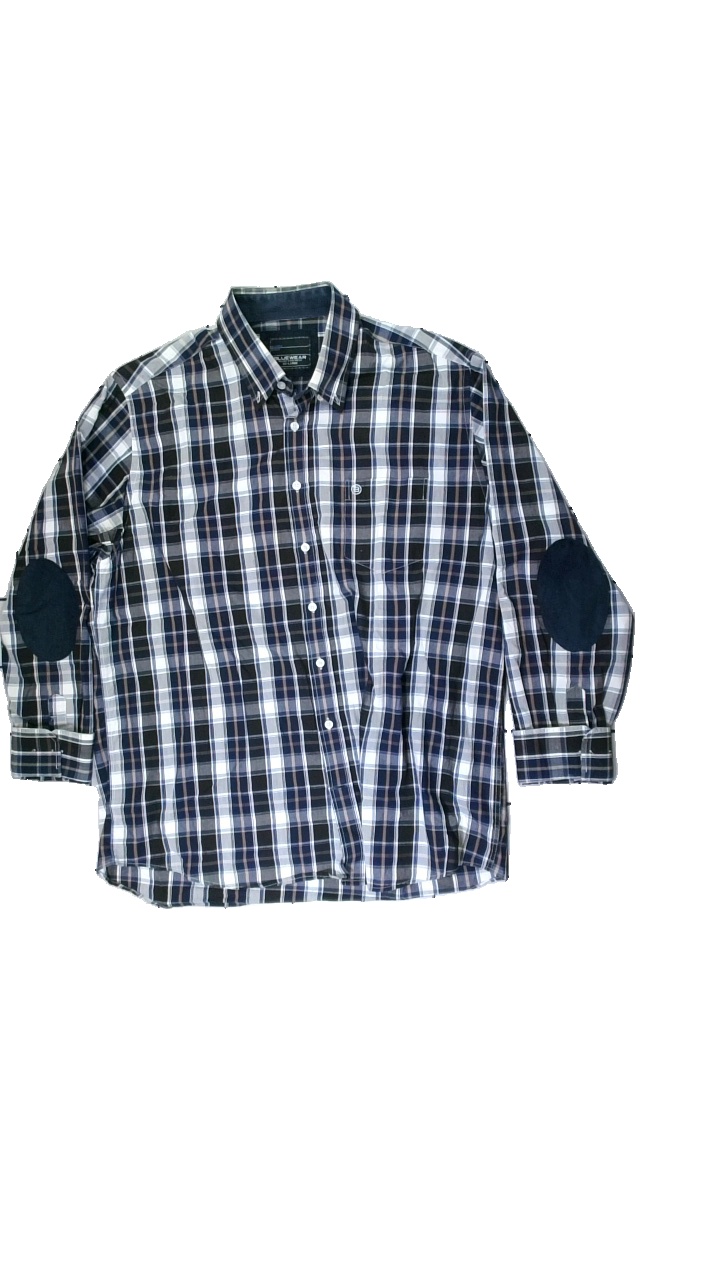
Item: Shirt (Men)
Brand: Bluewear
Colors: Blue, White, Multicolor, Brown
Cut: Regular
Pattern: Checkered print
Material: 100% cotton
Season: All
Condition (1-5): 2
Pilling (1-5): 3
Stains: Minor
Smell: Major
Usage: Recycle
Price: <50